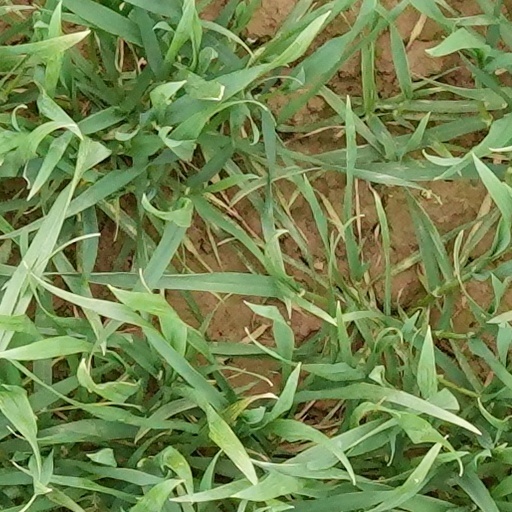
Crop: wheat